Atsena Otie Key

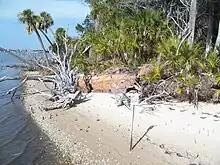
Atsena Otie Key today

In 1923 Atsena Otie Key was purchased for $500, and in 1929 the Cedar Keys National Wildlife Refuge established on nearby Snake, Bird, and North Keys.